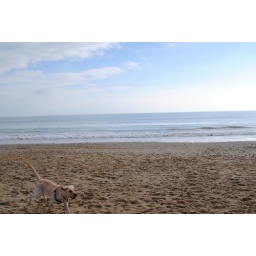
With someone's dog that ran across the picture! They are allowed to run around on the beach in the winter :)